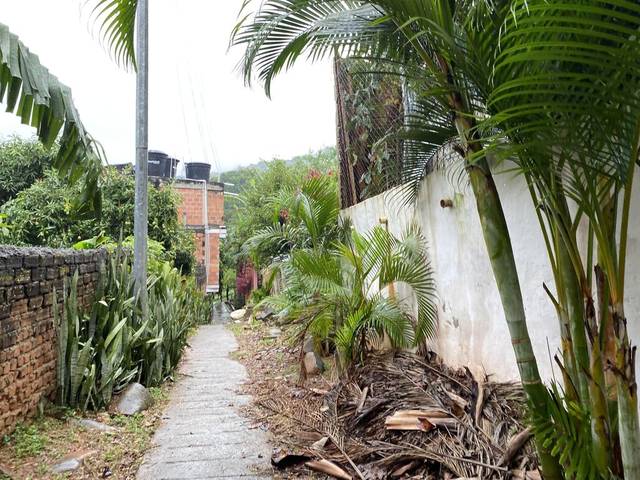
Region: Colombia
Coordinates: 3.474, -76.556